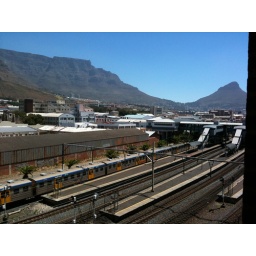
Train station with table mountain in the background from my uncles studio